Thiruvambadi Sri Krishna Temple

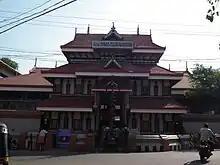

Thiruvambadi Sri Krishna Temple is a Hindu temple in the city of Thrissur in Kerala, India. The main deities of this temple are Krishna in the form of a child, and Bhadrakali, both having equal importance. There are sub-shrines for Ganesha, Sastha and Brahmarakshasa, and there is a sub-temple for Ganesha behind the temple. The temple is one of the two groups participating in the Thrissur Pooram.